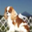
Label: dog